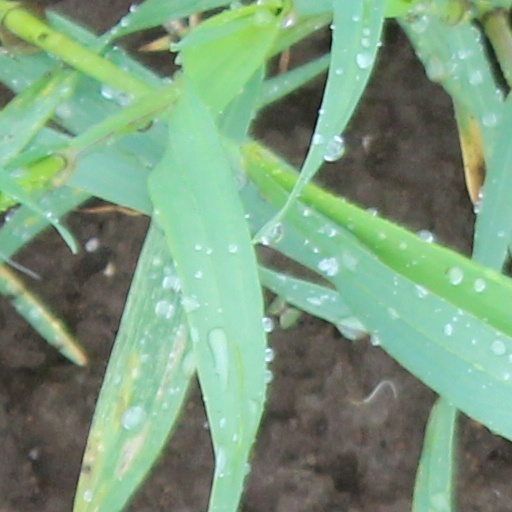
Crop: wheat